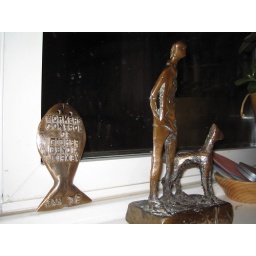
fisher bendix fish and man and dog by arthur dooley